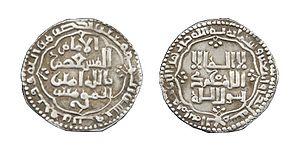
Dinar Abbasside frappé à Bagdad durant le reigne d'al-Musta`sim bi-llah en l'an 641 AH